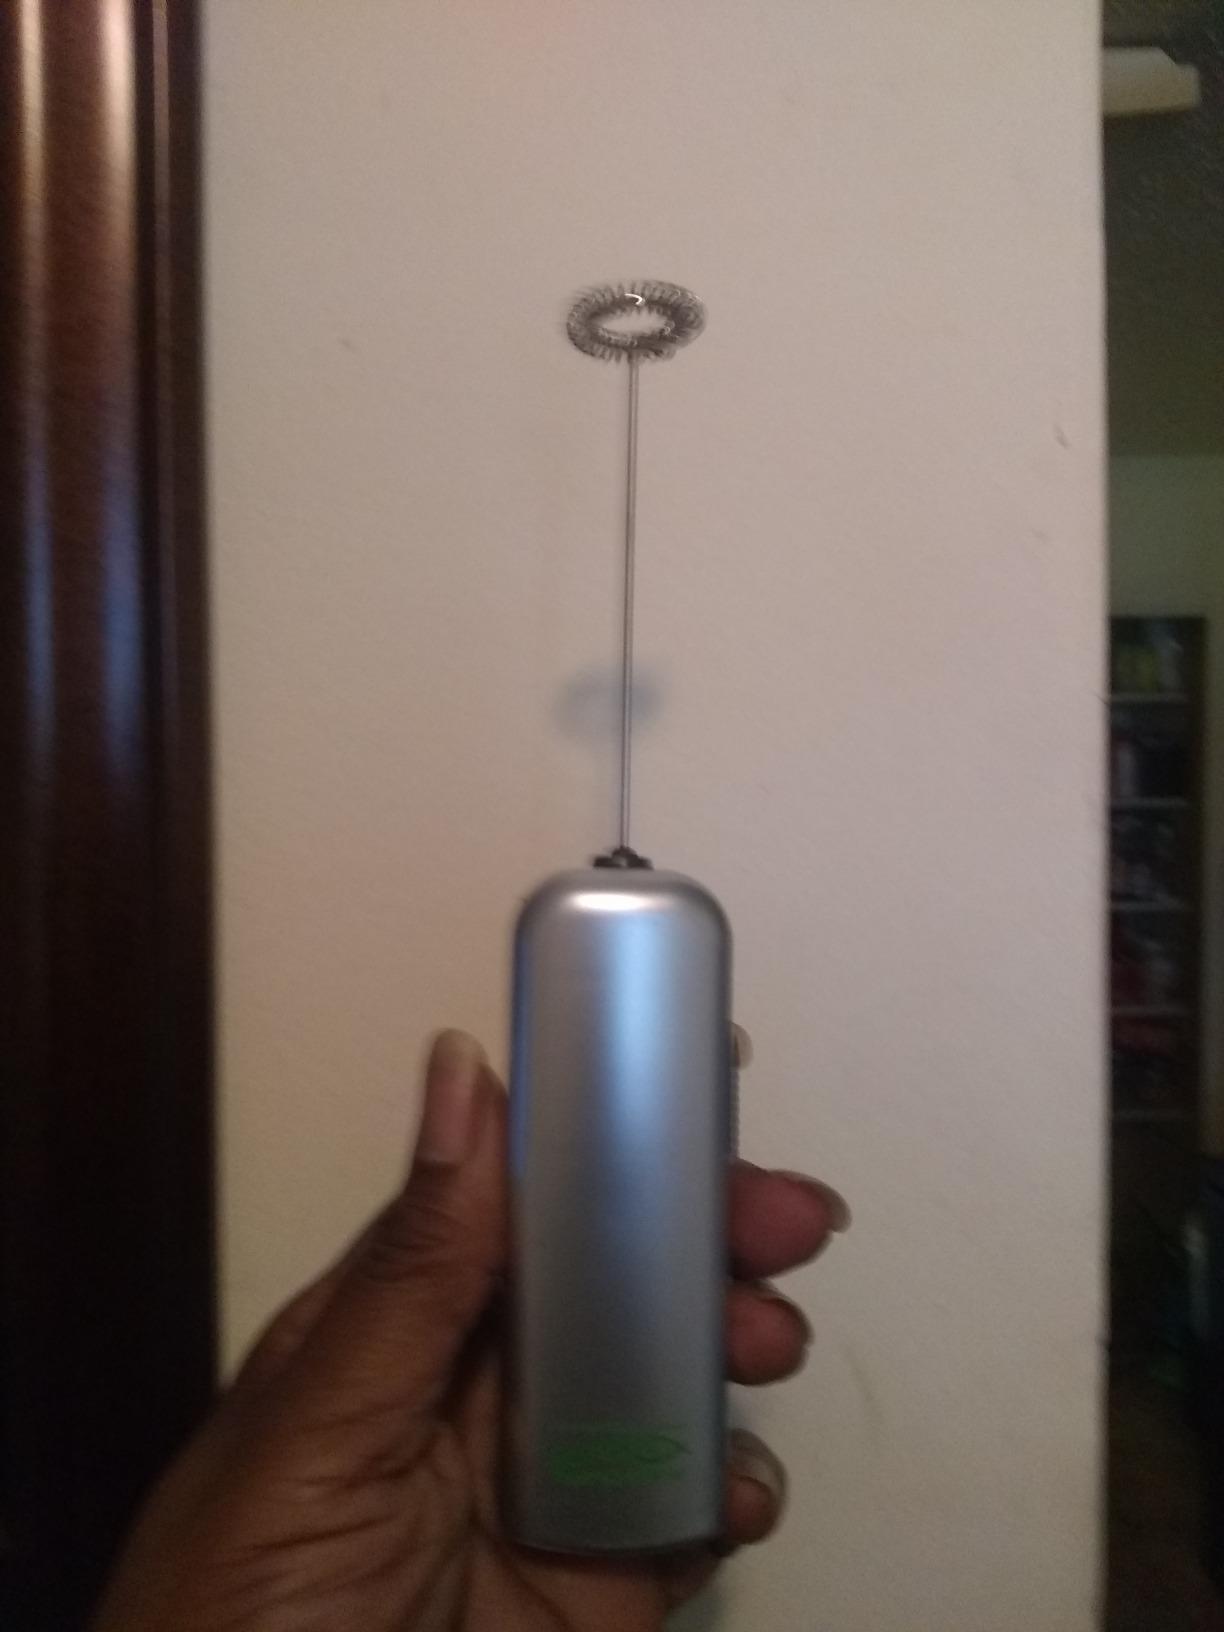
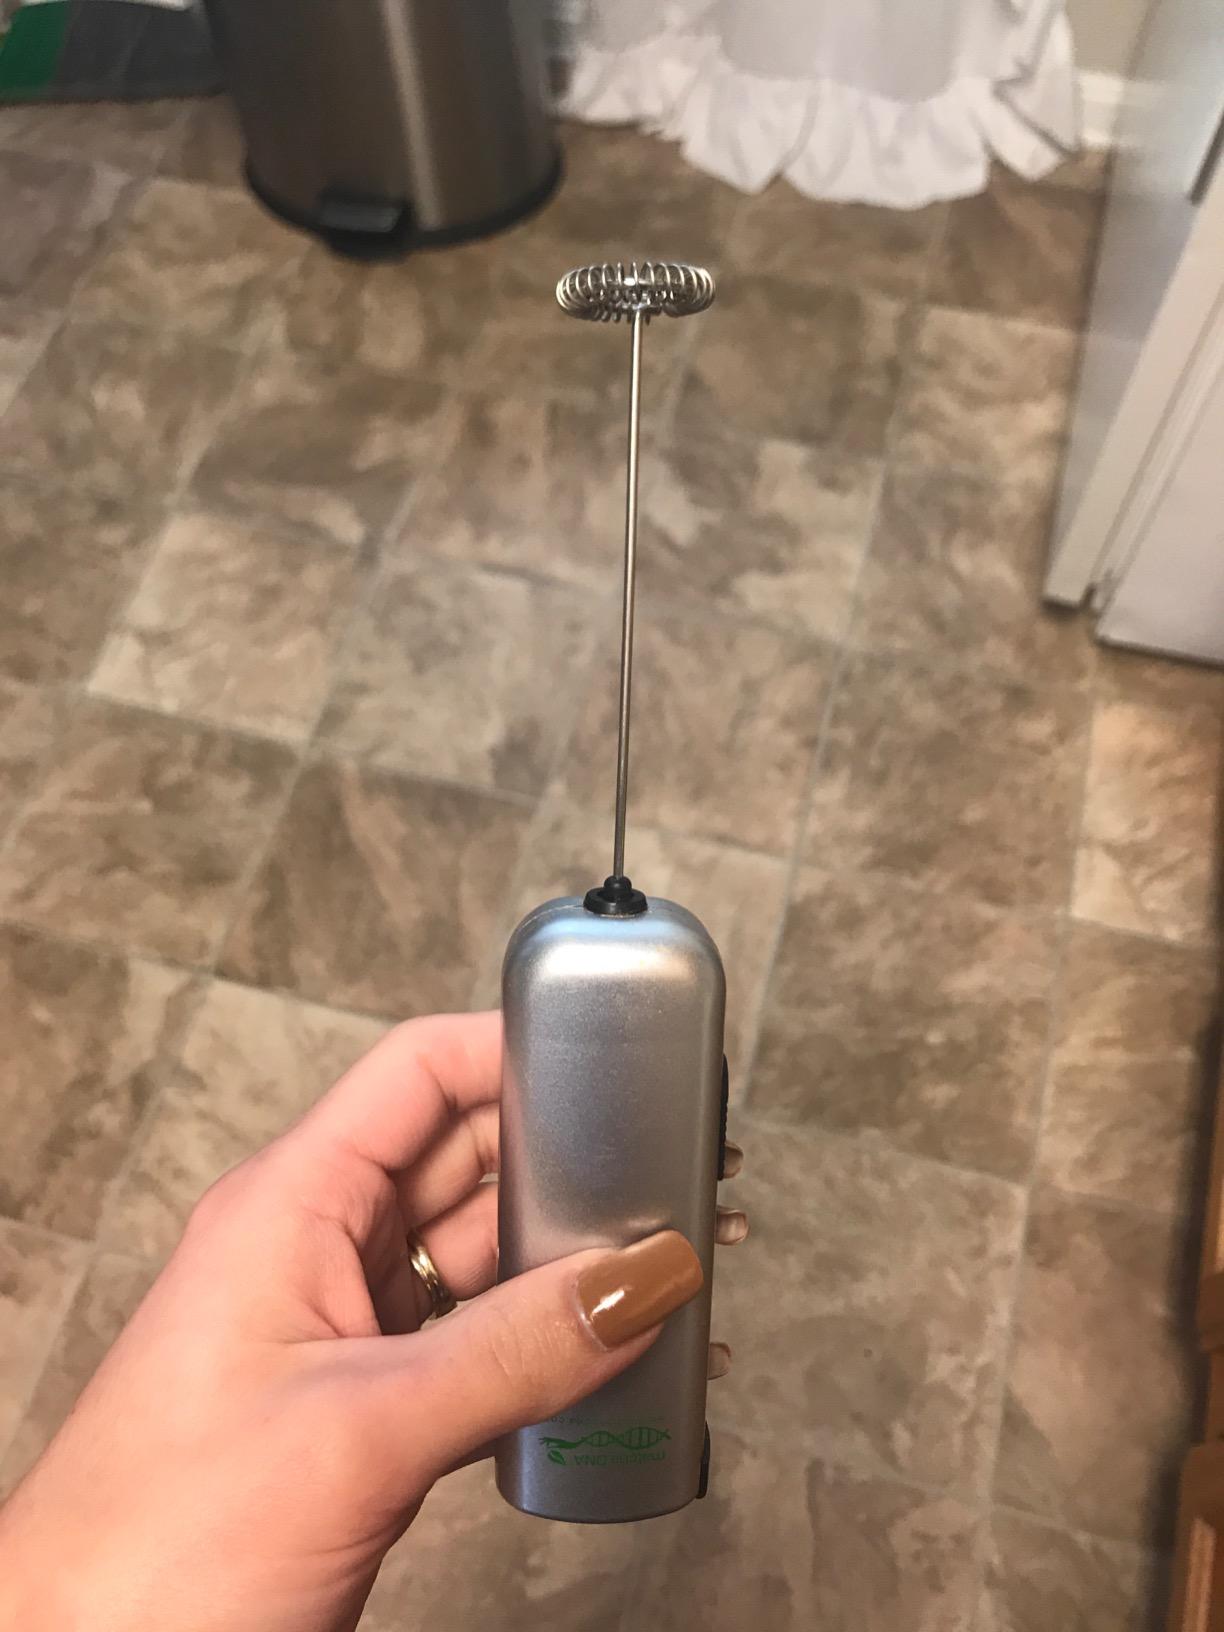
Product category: items_mixer
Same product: yes